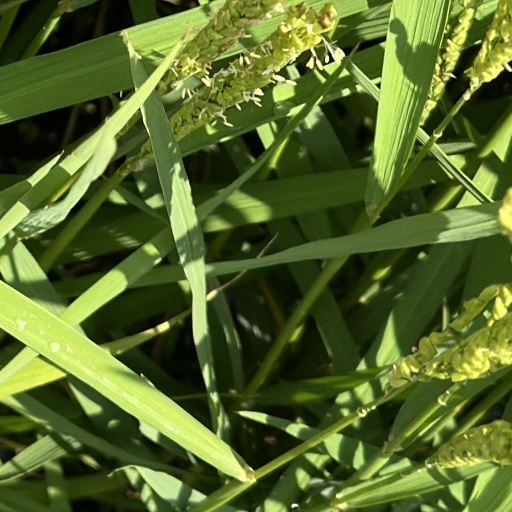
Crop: rice